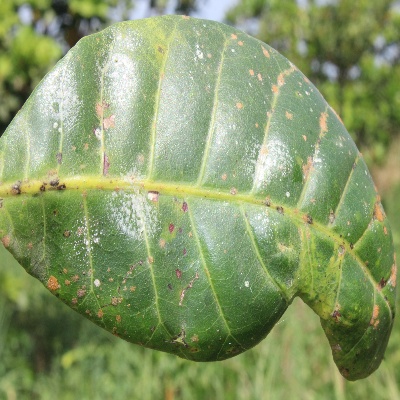
Crop: Cashew
Condition: red rust